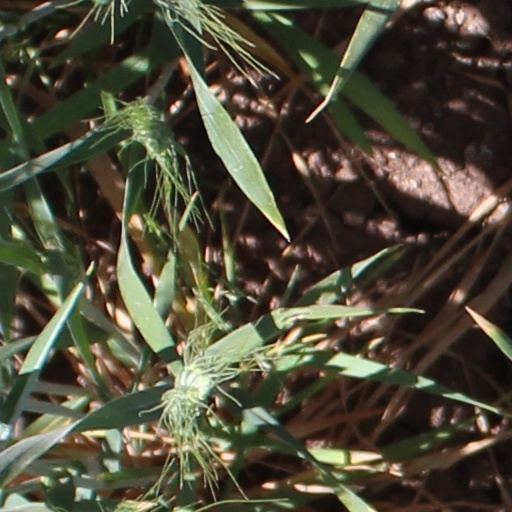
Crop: wheat